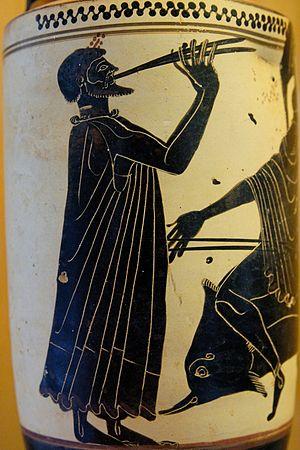
Joueur d'aulos. Lécythe attique à figures noires sur fond blanc, vers 480 av. J.-C. Provenance
La musique étrusque.
La musique tient une place essentielle dans la vie sociale, politique et religieuse de la Grèce antique. Pour les Grecs, la musique est le plus beau des arts, en même temps qu'une science, objet des plus hautes spéculations philosophiques ; en ce sens, les Grecs lui ont accordé plus d'importance qu'aux arts majeurs que furent pour eux la poésie, la danse et la médecine. Le rôle essentiel de la musique dans le monde grec apparaît dans plusieurs de leurs mythes : celui d'Orphée, qui réussit grâce à sa musique à convaincre le dieu des enfers, Hadès, de rendre à la lumière du jour son épouse Eurydice, est considéré comme le mythe fondateur de la musique ; mais il est attesté surtout par de très nombreux témoignages littéraires, papyrologiques et épigraphiques, par les représentations figurées sur la céramique, par les vestiges que nous avons conservés de leurs instruments à cordes, à percussion et à vent, et par plus d'une cinquantaine de partitions.
L’histoire de la civilisation en Occident est l’étude des faits qui ont constitué l’identité de l'homme occidental. Elle s'inscrit dans une approche culturelle, celle de l'histoire des mentalités, selon l'analyse de la troisième génération de l'école des Annales, parfois appelée Nouvelle Histoire.